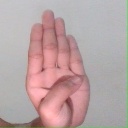
अक्षर: ब